Bodil Kaalund

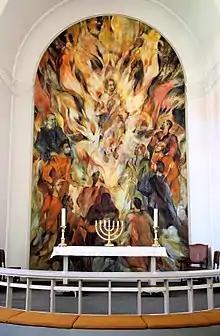
Bodil Kaalund: Altar painting in Solbjerg Church

Bodil Marie Kaalund-Jørgensen (1930–2016) was an award-winning Danish painter, textile artist and writer, who is remembered above all for her artwork in Danish churches and for her Bible illustrations. She was also a major contributor to the recognition of Greenland's cultural heritage, thanks in part to her "Grønlands Kunst", published in English in 1983 as "The Art of Greenland".